Theatre of Sri Lanka

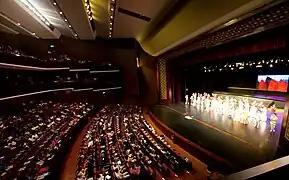
An audience watches a performance at the Nelum Pokuna Mahinda Rajapaksa Theatre

The Theatre of Sri Lanka encompasses many different languages and traditions. Sinhalese language theatre originated from traditional rituals and folk dramas in the 19th century. Until that period, the art was confined to small villages and didn't have a national presence. Influential dramatist Ediriweera Sarachchandra attributes this to the influence of Theravada Buddhism, which he believes to have "tended more toward solitary contemplation and the attainment of insight than towards congregational practices or participation in community life" .